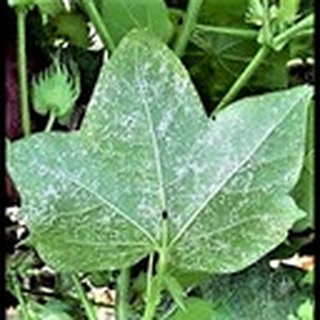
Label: cotton_powdery_mildew